Josip Broz Tito

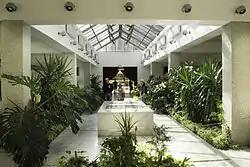
Tito's tomb at the House of Flowers, a mausoleum within the Museum of Yugoslavia in Belgrade, Serbia

Yugoslavia had a liberal travel policy permitting foreigners to freely travel through the country and its citizens to travel worldwide, whereas it was limited by most Communist countries. A number of Yugoslav citizens worked throughout Western Europe. Tito met many world leaders during his rule, such as Soviet rulers Joseph Stalin, Nikita Khrushchev and Leonid Brezhnev; Egypt's Gamal Abdel Nasser, Indian politicians Jawaharlal Nehru and Indira Gandhi; British Prime Ministers Winston Churchill, James Callaghan and Margaret Thatcher; U.S. Presidents Dwight D. Eisenhower, John F. Kennedy, Richard Nixon, Gerald Ford and Jimmy Carter; other political leaders, dignitaries and heads of state that Tito met at least once in his lifetime included Che Guevara, Fidel Castro, Yasser Arafat, Willy Brandt, Helmut Schmidt, Georges Pompidou, Kwame Nkrumah, Queen Elizabeth II, Hua Guofeng, Kim Il Sung, Sukarno, Sheikh Mujibur Rahman, Suharto, Idi Amin, Emperor Haile Selassie I, Kenneth Kaunda, Gaddafi, Erich Honecker, Nicolae Ceaușescu, János Kádár, Saddam Hussein and Urho Kekkonen. He also met numerous celebrities.